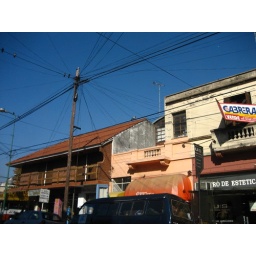
this is across the street from the house my host mom lived in when she was a teenager. crazy pole!